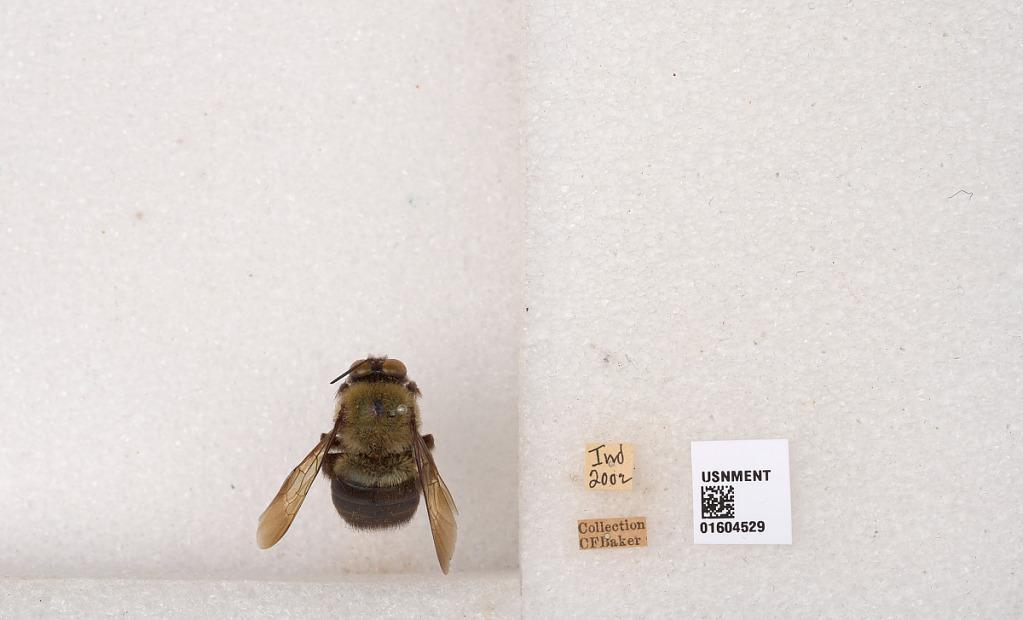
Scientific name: Xylocopa (Xylocopoides) virginica virginica (Linnaeus)